Florida State Seminoles men's golf

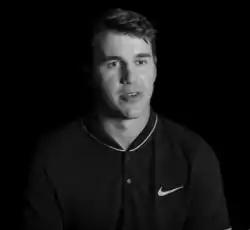
FSU alum Brooks Koepka won consecutive U.S. Open titles in 2017 and 2018 as well as consecutive PGA Championships in 2018 and 2019.

Ten different Florida State alumni have represented the University with wins on the PGA Tour, including former Seminole golfers Hubert Green, winner of the 1977 U.S. Open and the 1985 PGA Championship, Jeff Sluman, winner of the 1988 PGA Championship, Paul Azinger, winner of the 1993 PGA Championship, and Brooks Koepka, winner of the 2017 and 2018 U.S. Open as well as the 2018 and 2019 PGA Championship.